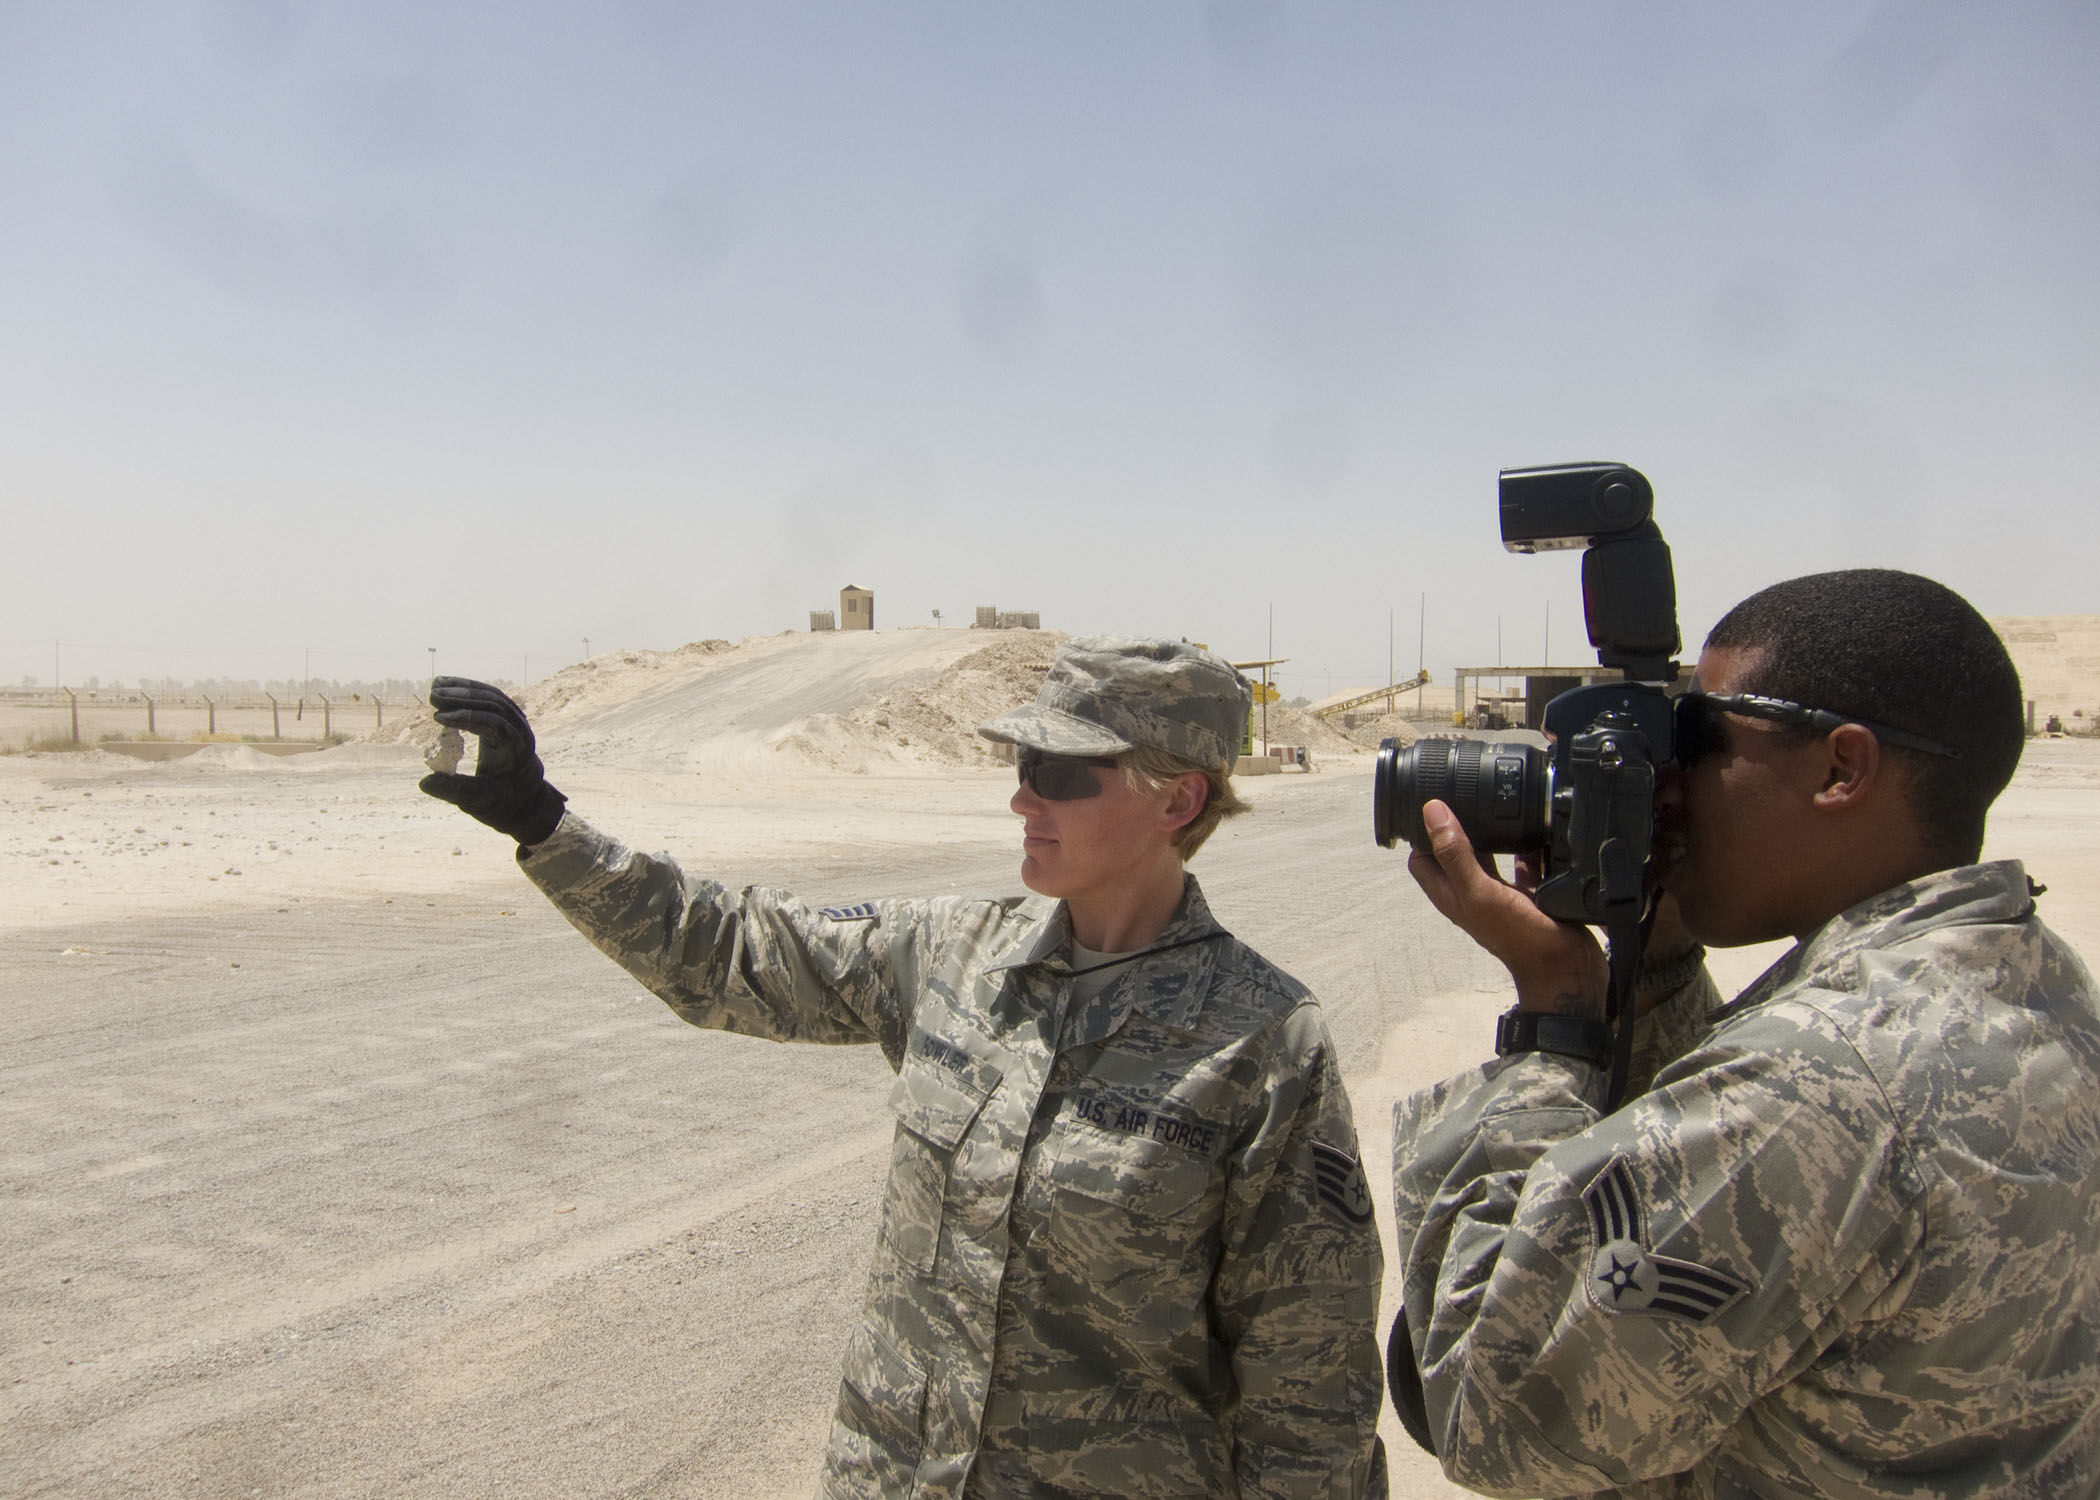
person, military, soldier, army, troop, marines, infantry, firearm, air force, militia, marksman